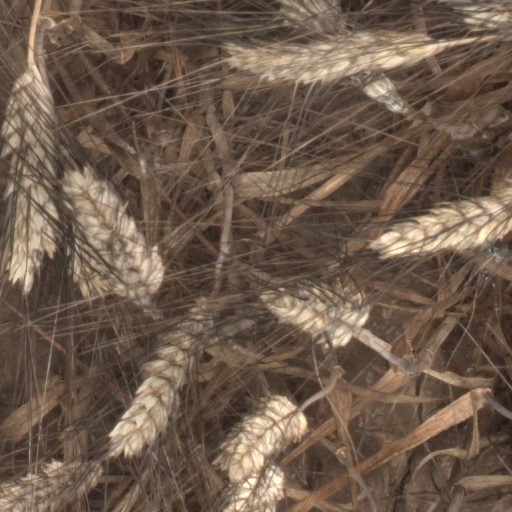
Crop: wheat